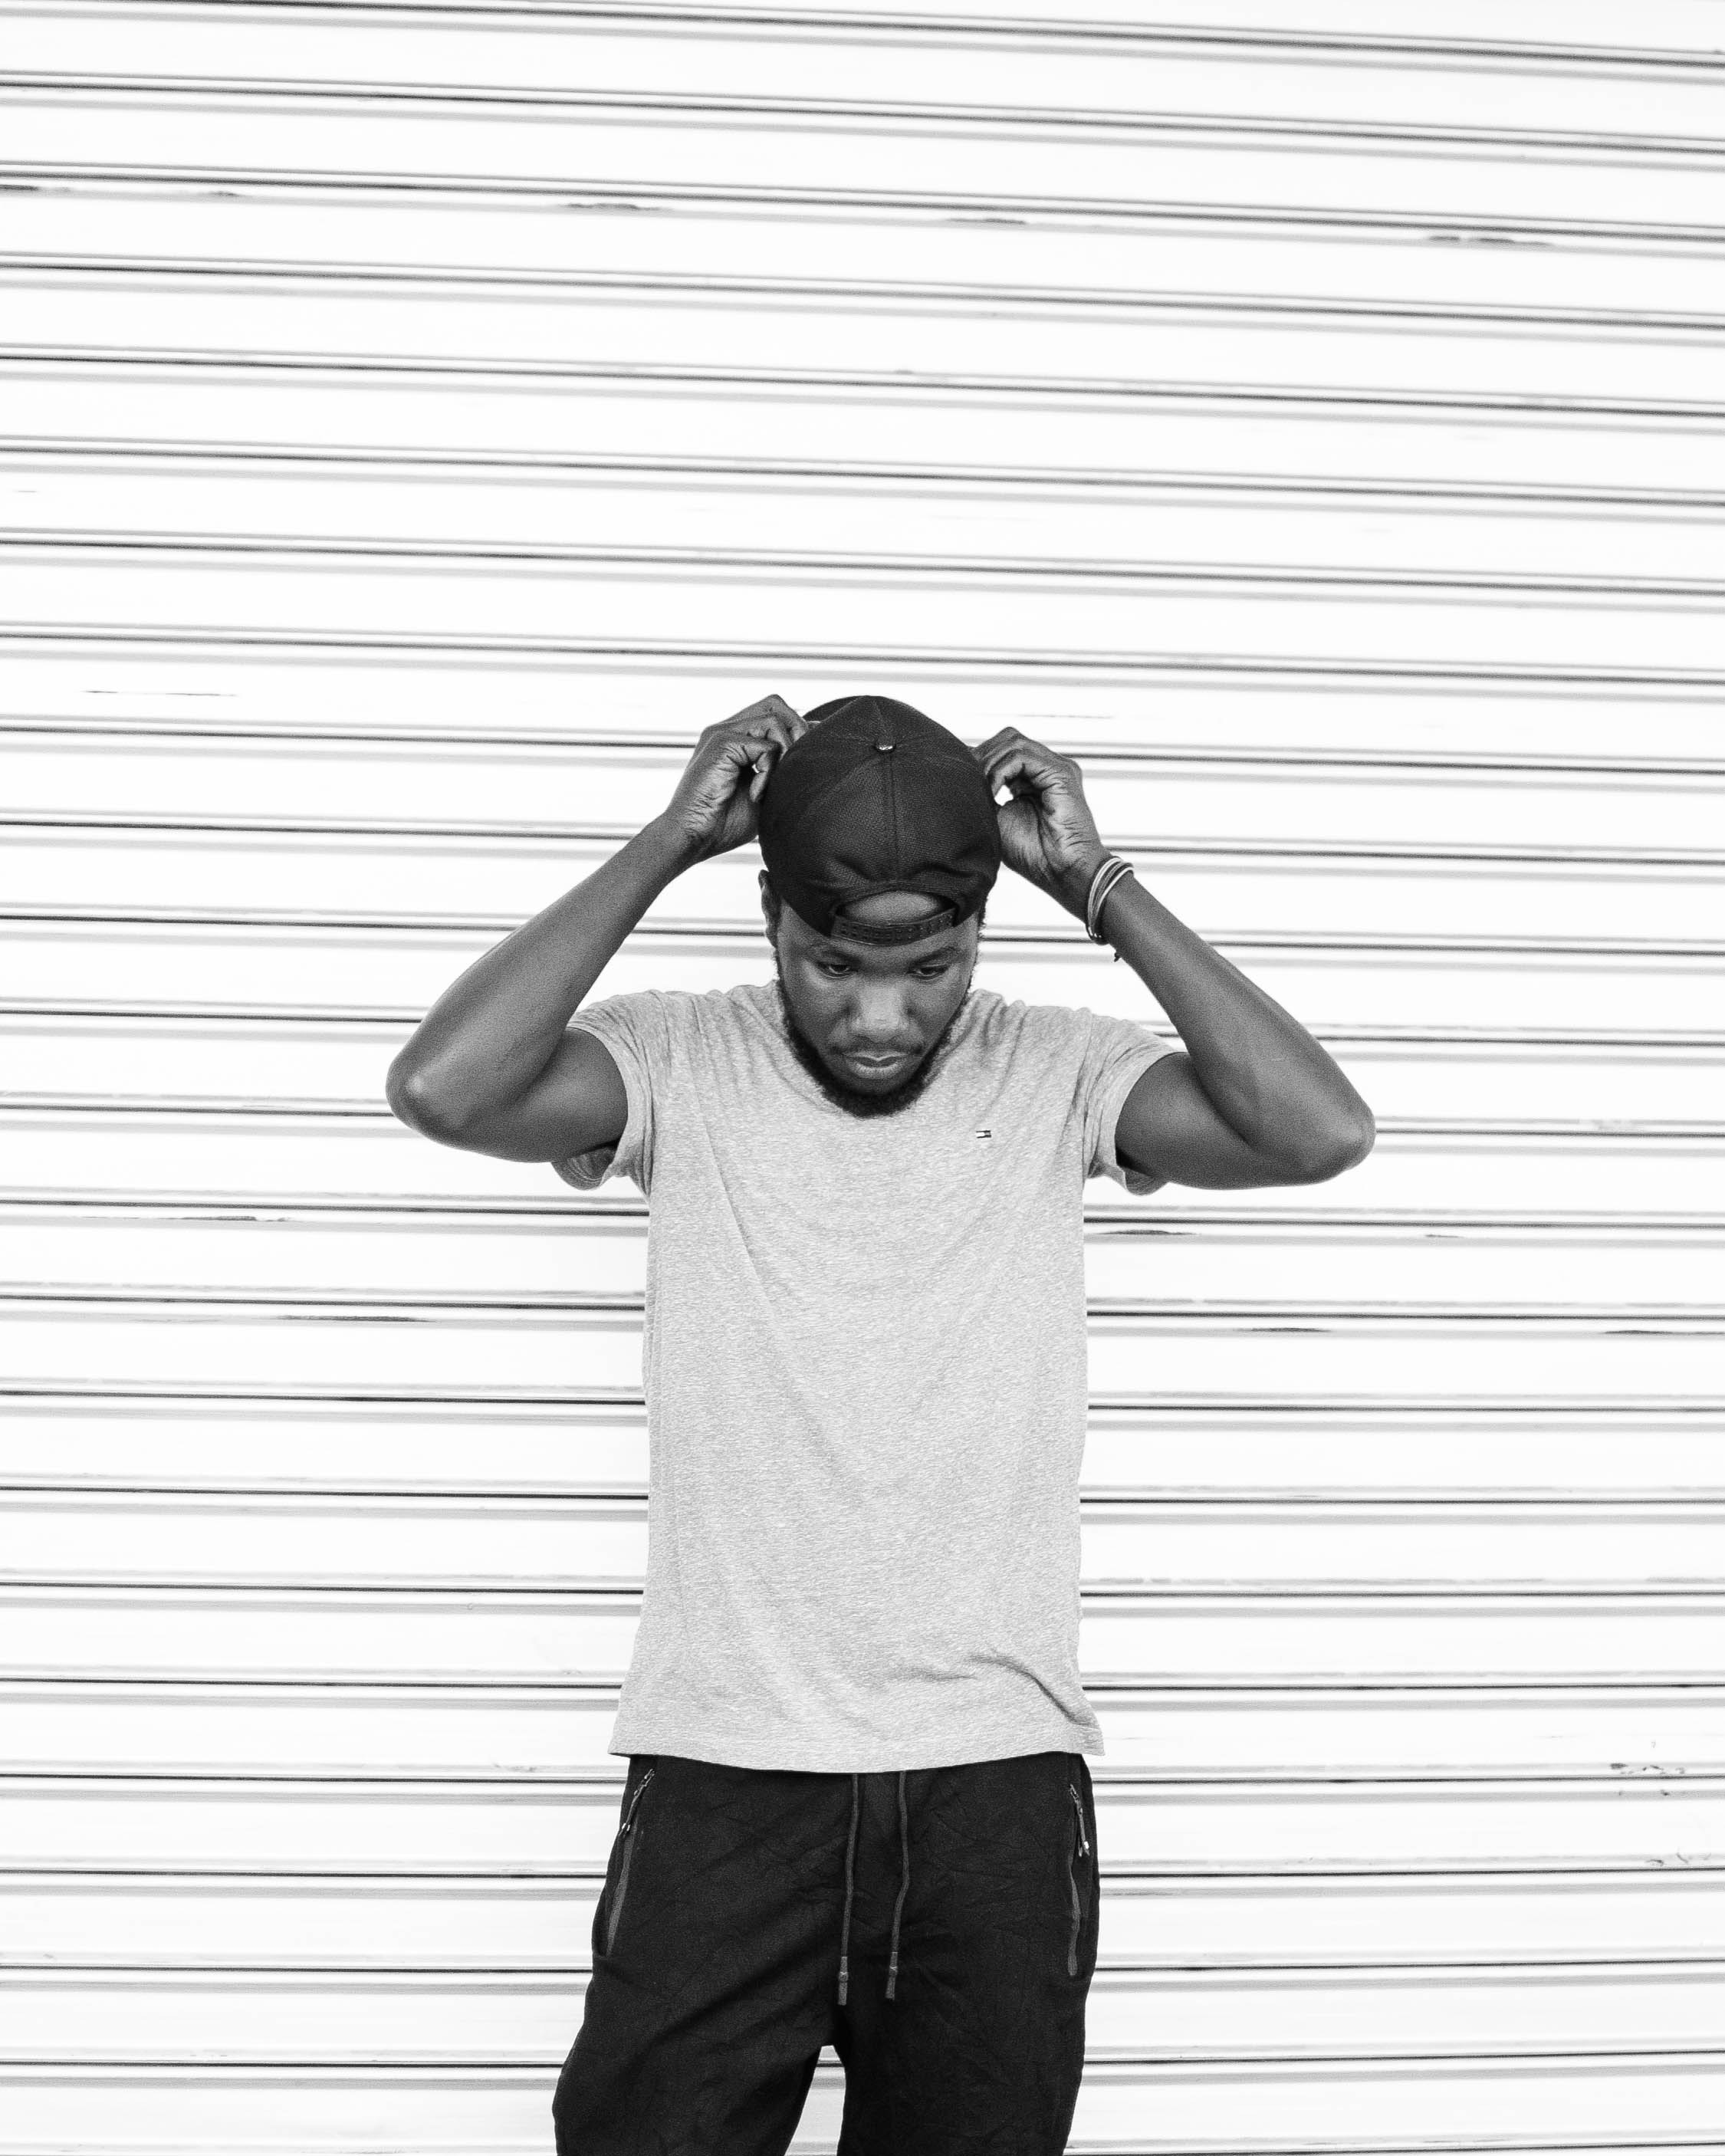
photograph, black and white, eyewear, shoulder, standing, photography, vision care, monochrome photography, joint, neck, sunglasses, t shirt, cool, monochrome, sleeve